Ouro Preto

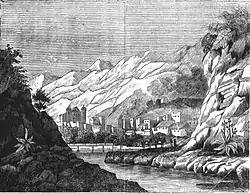

Founded at the end of the 17th century, Ouro Preto (meaning "Black Gold") was originally called Vila Rica, or "Rich Village", the focal point of the gold rush and Brazil's golden age in the 18th century under Portuguese rule. Between 1695 and 1696, a gold-bearing stream was discovered in Itacolomi, which would be renamed Gualacho do Sul. In 1711, several small settlements were united as a municipality called Villa Rica, which later came to be called Ouro Preto. This name was adopted on 20 May 1823, when the former Vila Rica was elevated from village to city. The name "Black Gold" comes from the gold covered with a layer of iron oxide that is found in the city.